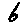
Label: 6